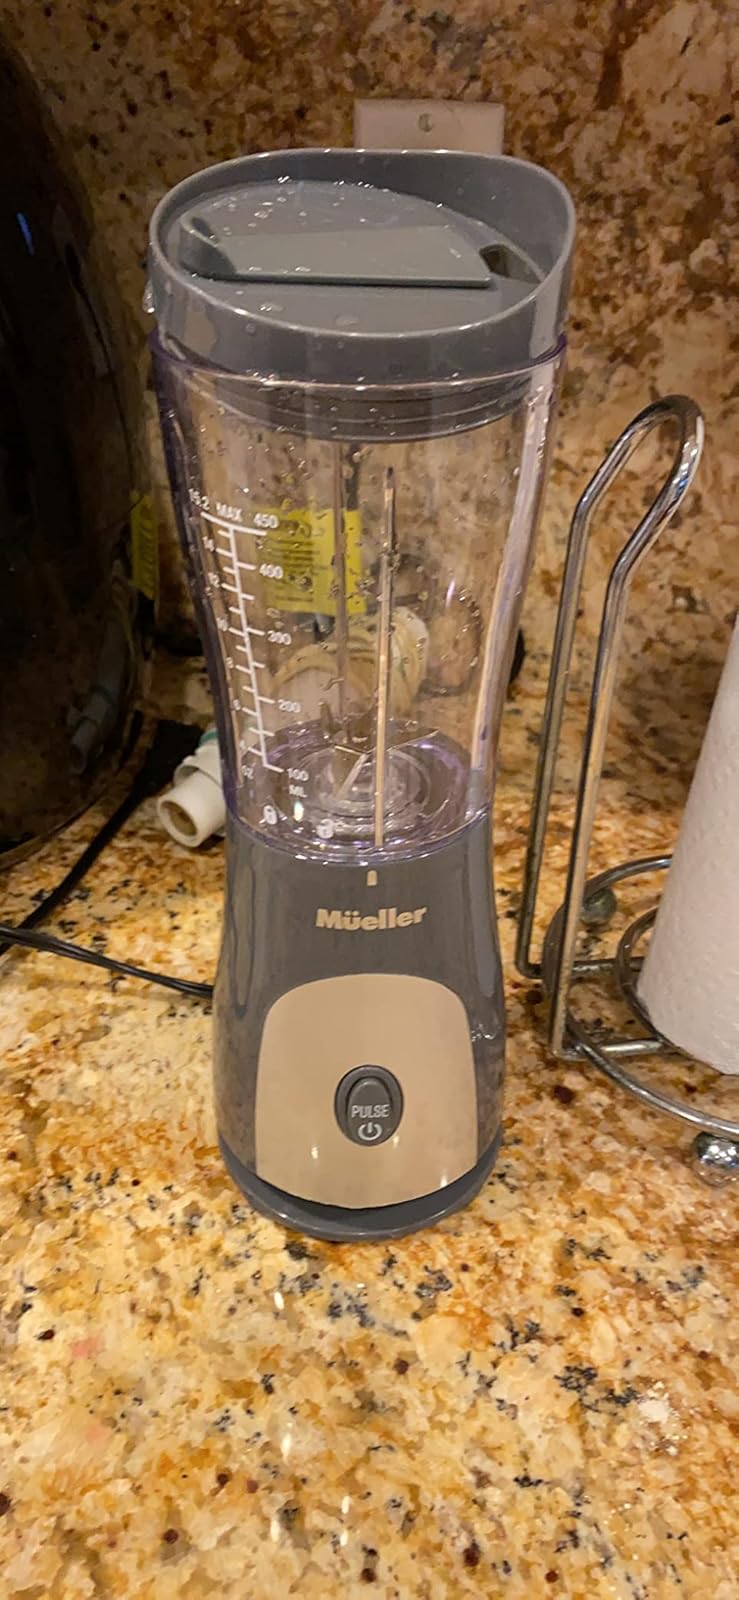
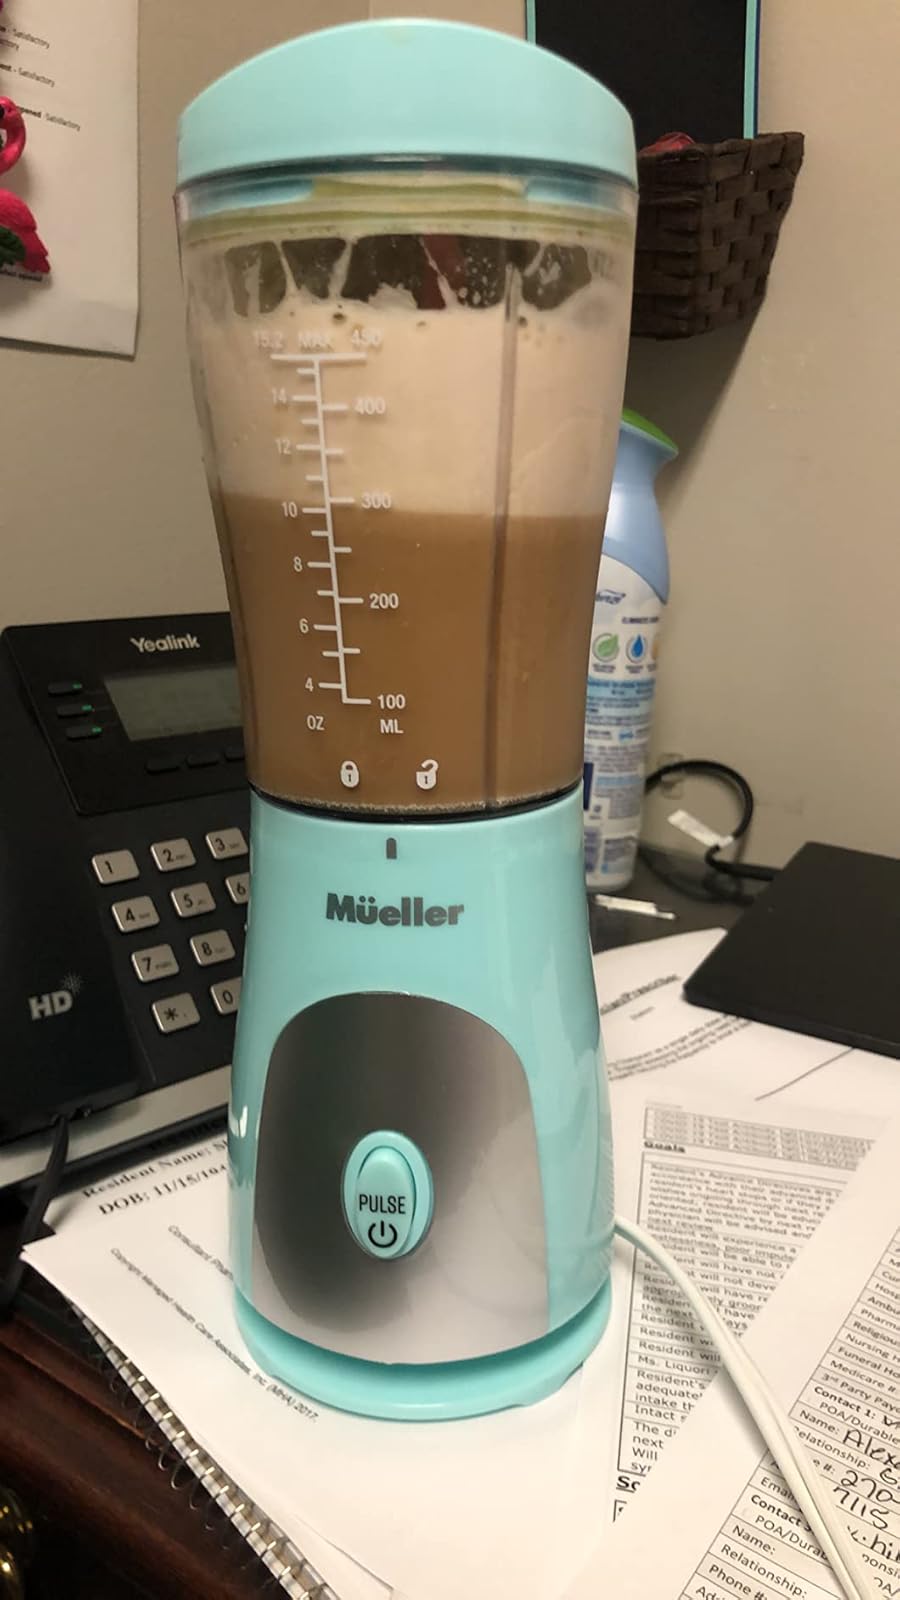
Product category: items_blender
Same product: no